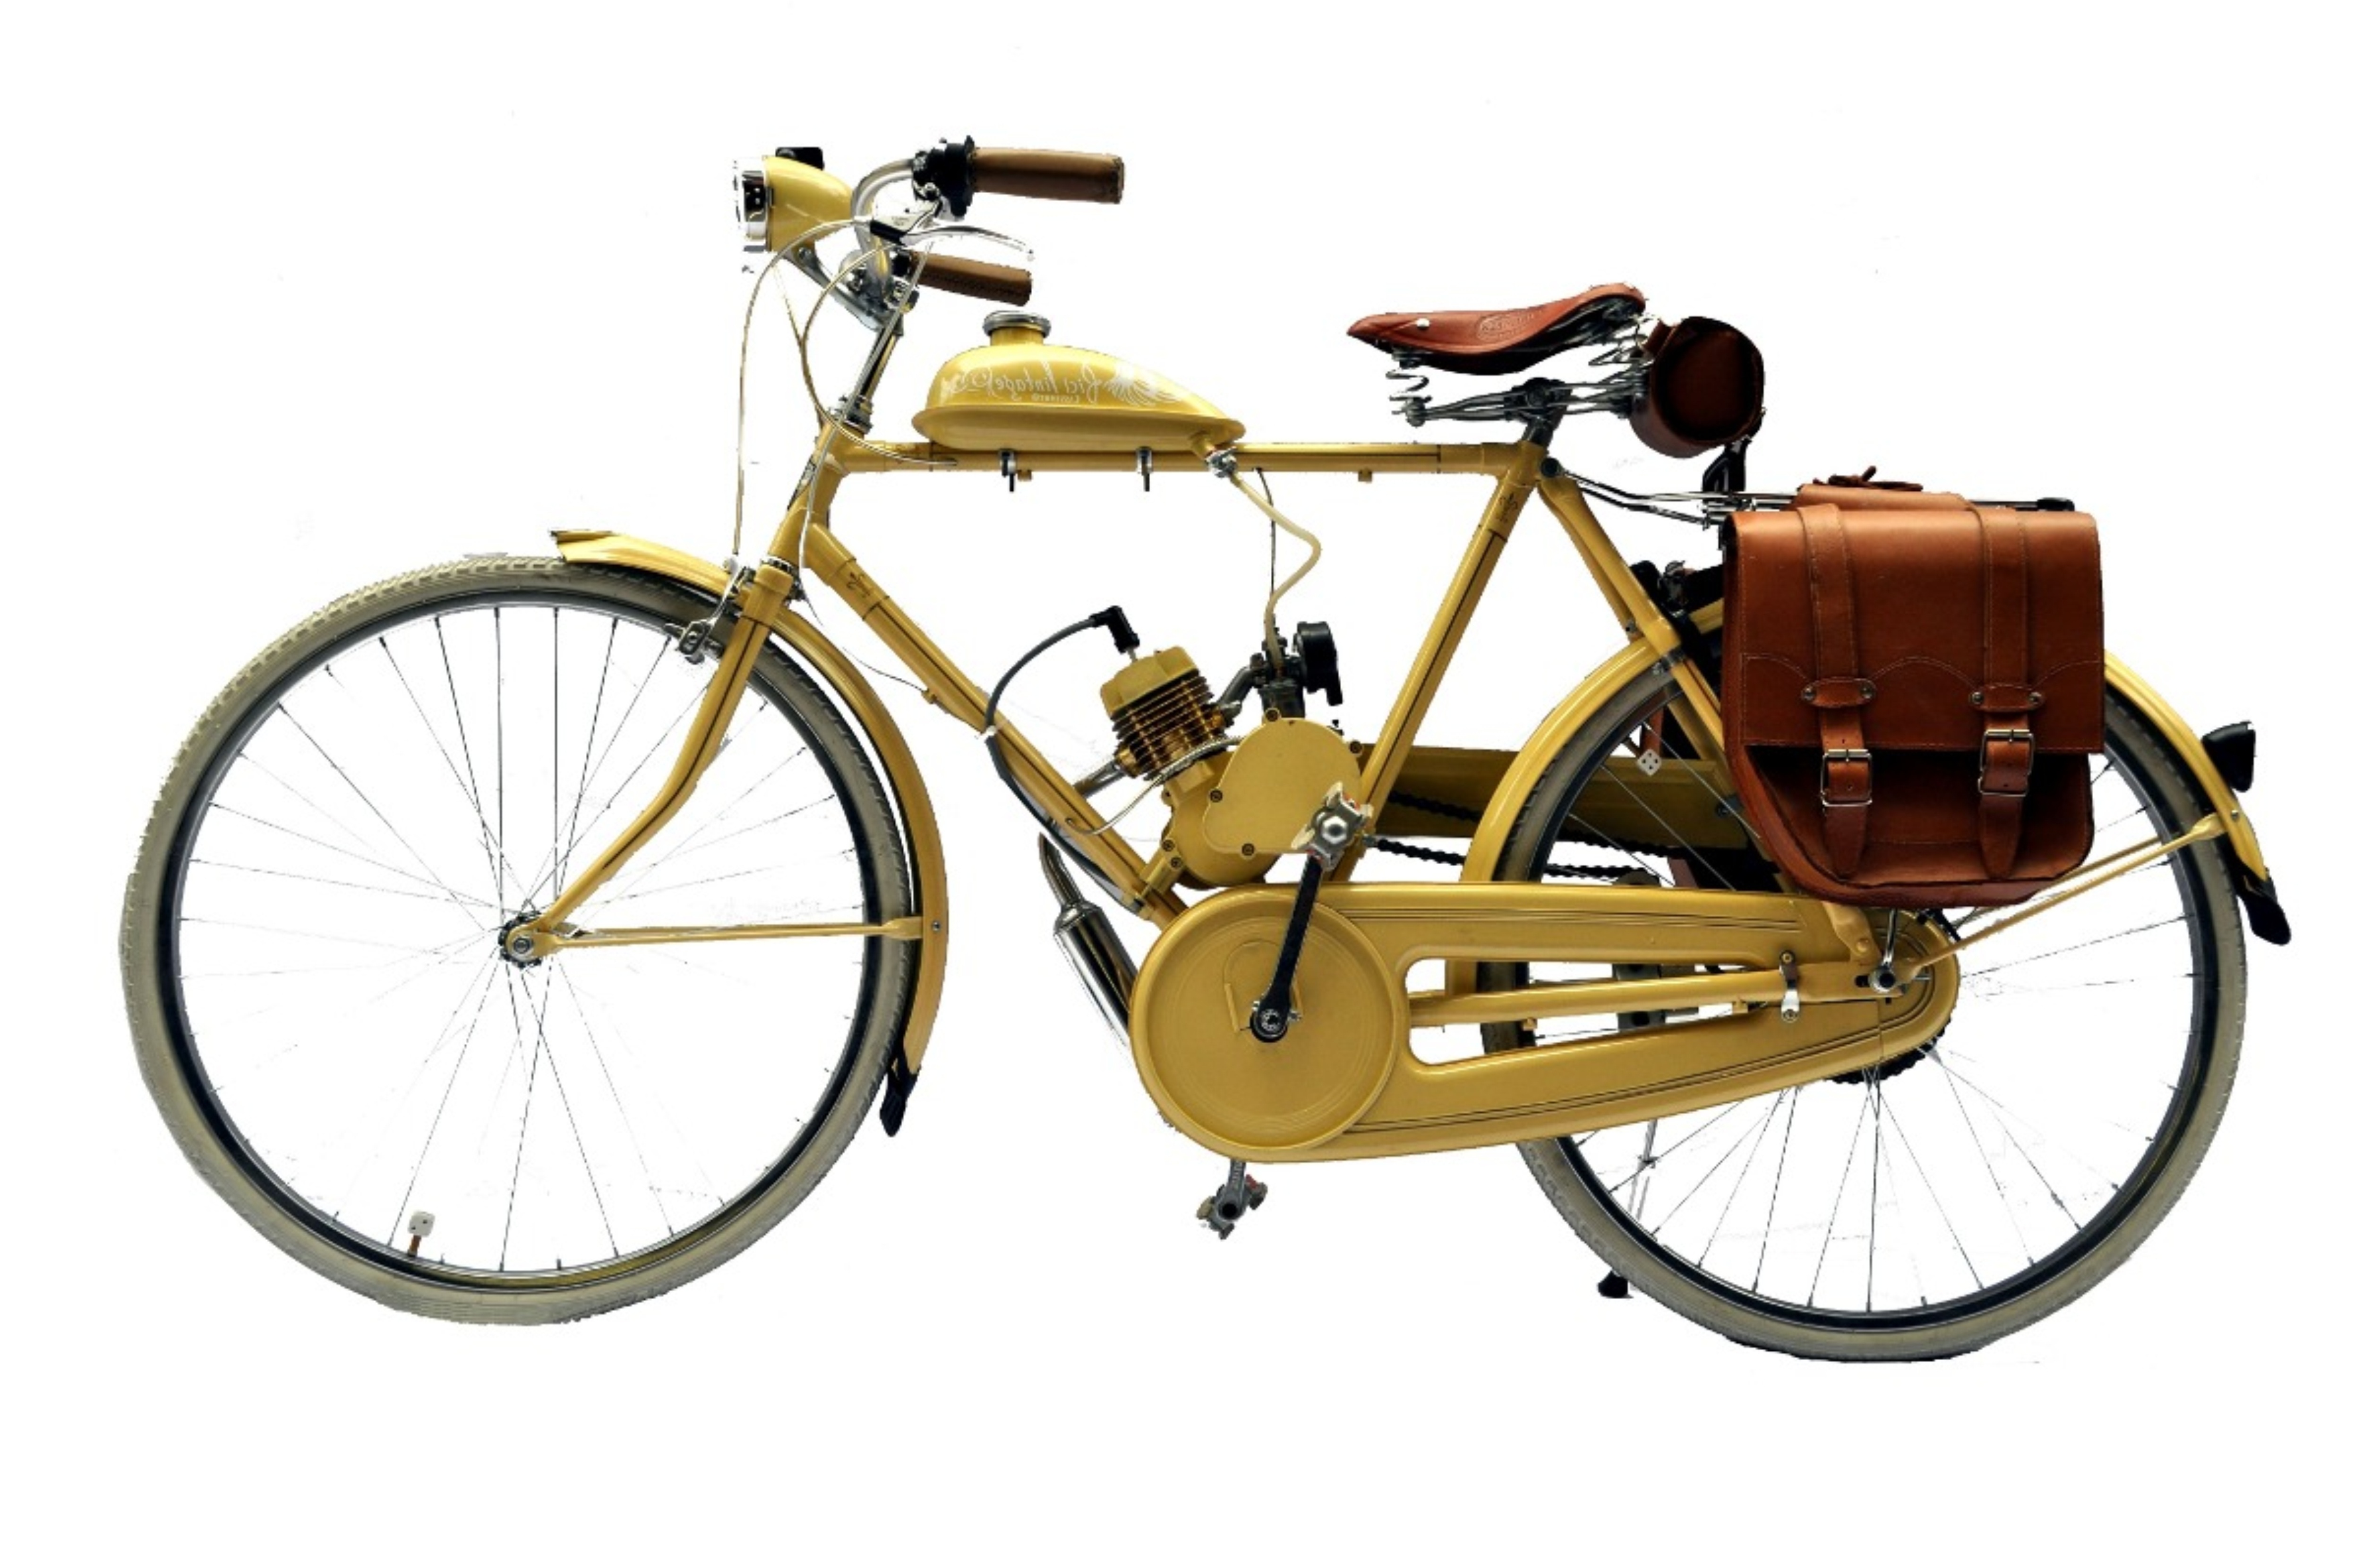
wheel, old, bicycle, vehicle, sports equipment, bicycles, bicycle frame, motorized, land vehicle, road bicycle, hybrid bicycle, electric bicycle, bicycle trailer